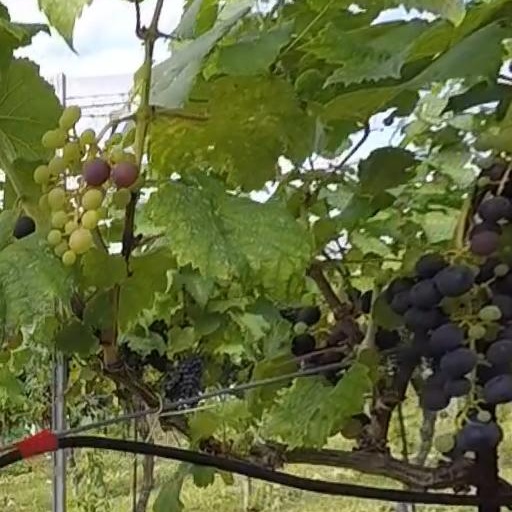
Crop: grape